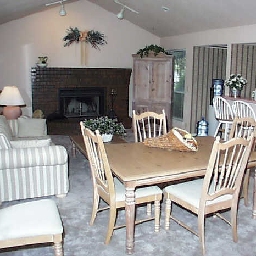
Room type: dining_room